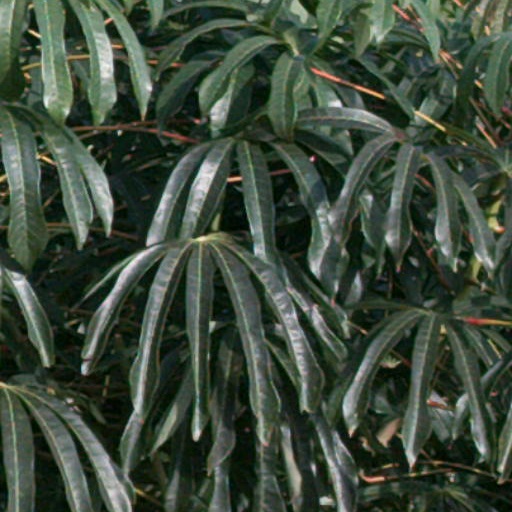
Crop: cassava